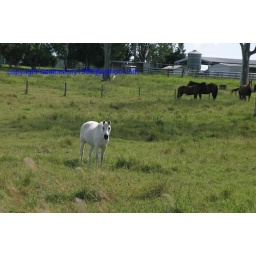
farm sheds trees and horses in the field white and brown